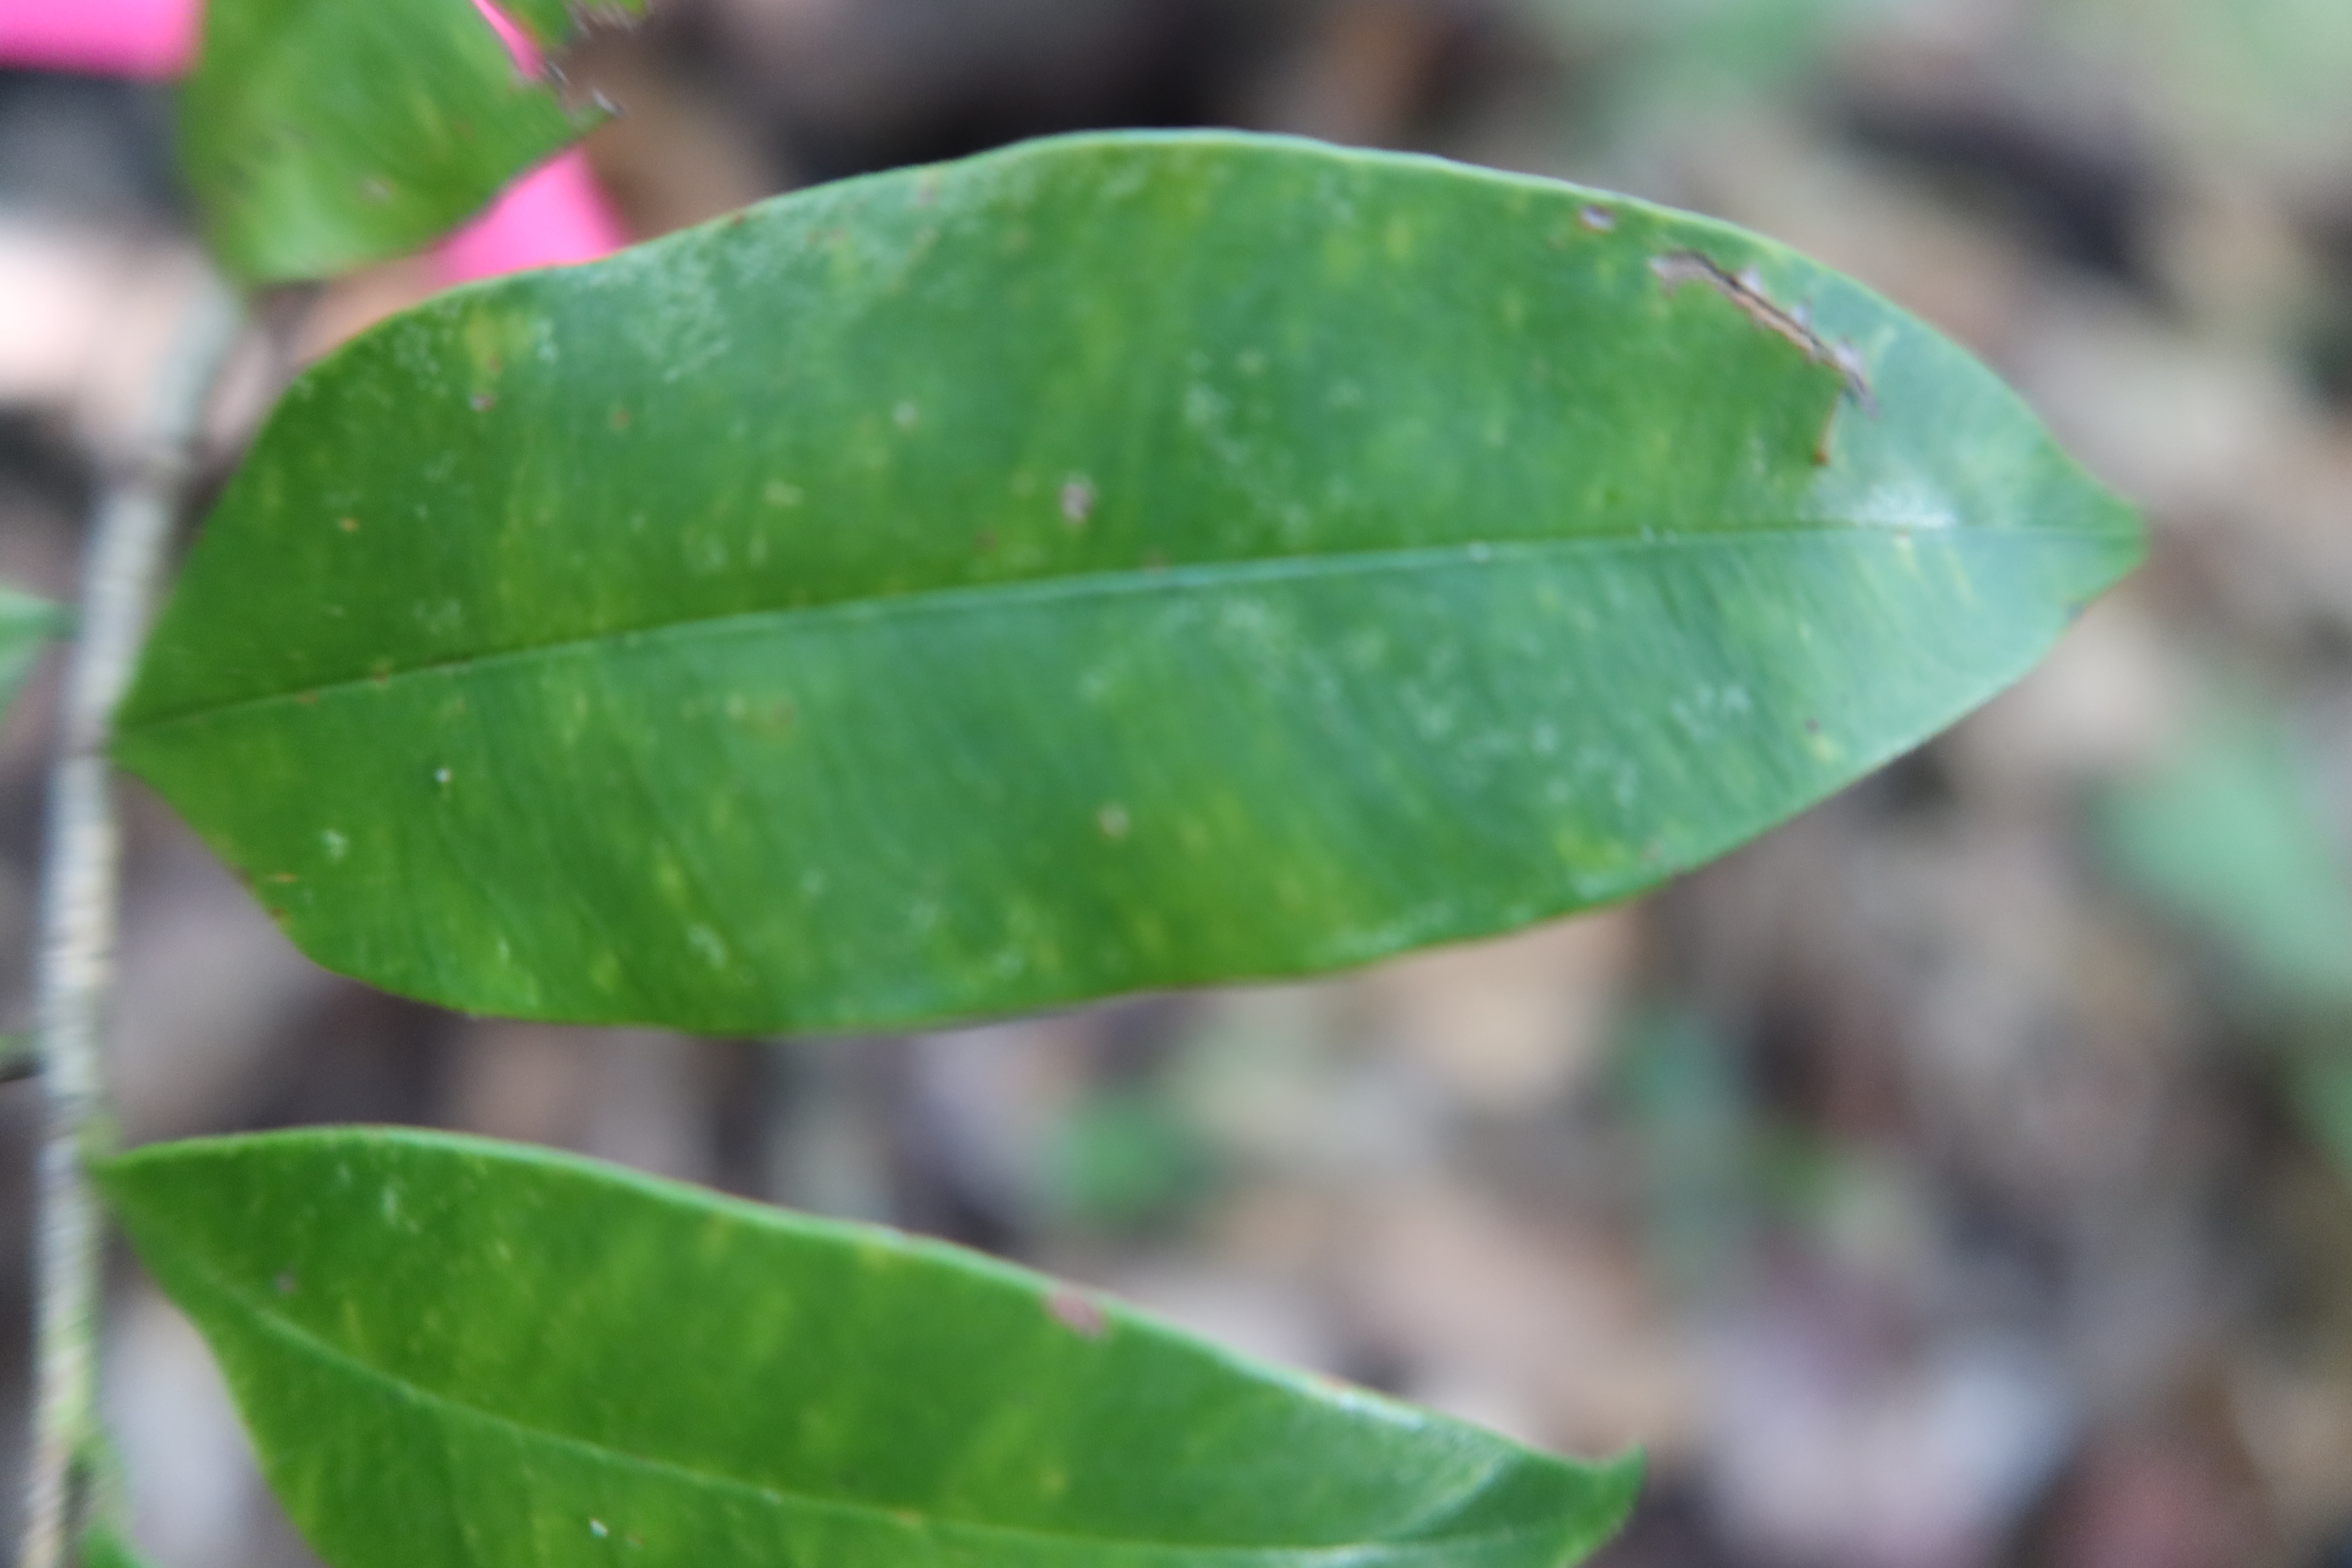
Label: Brown spots